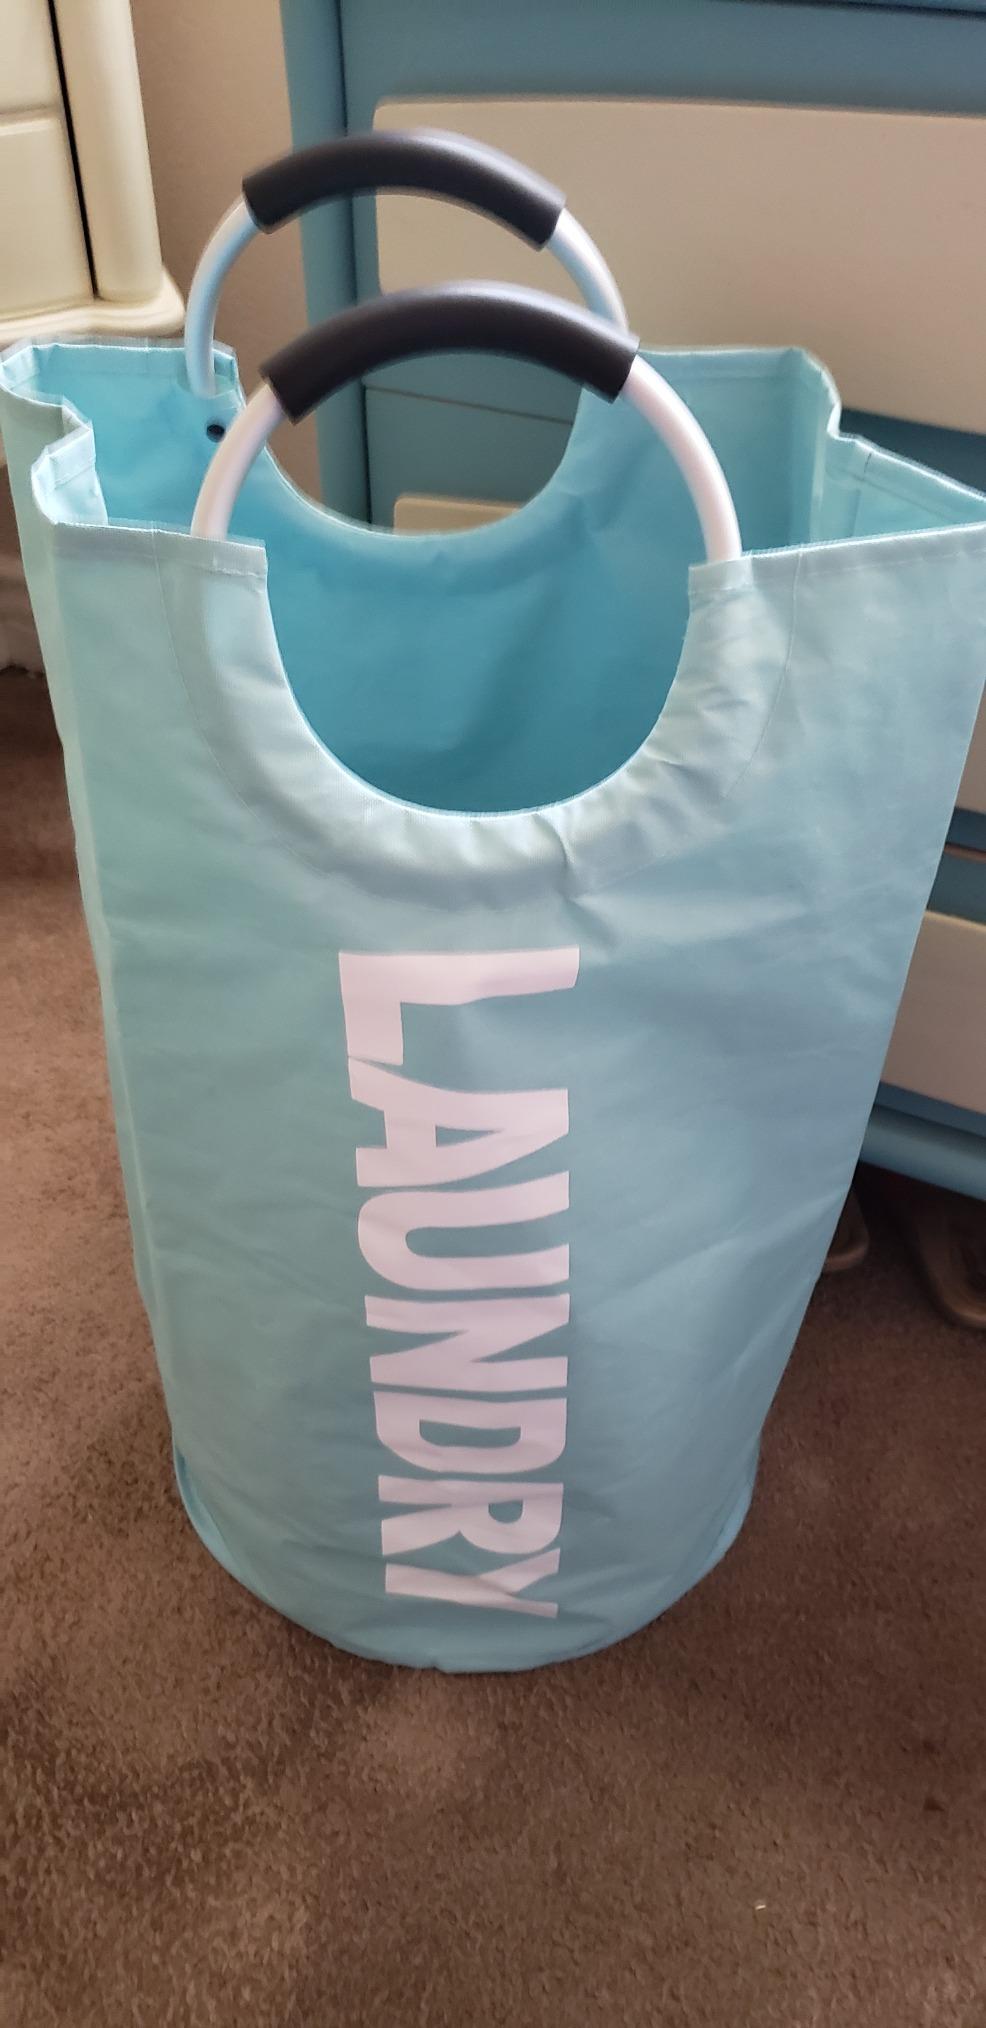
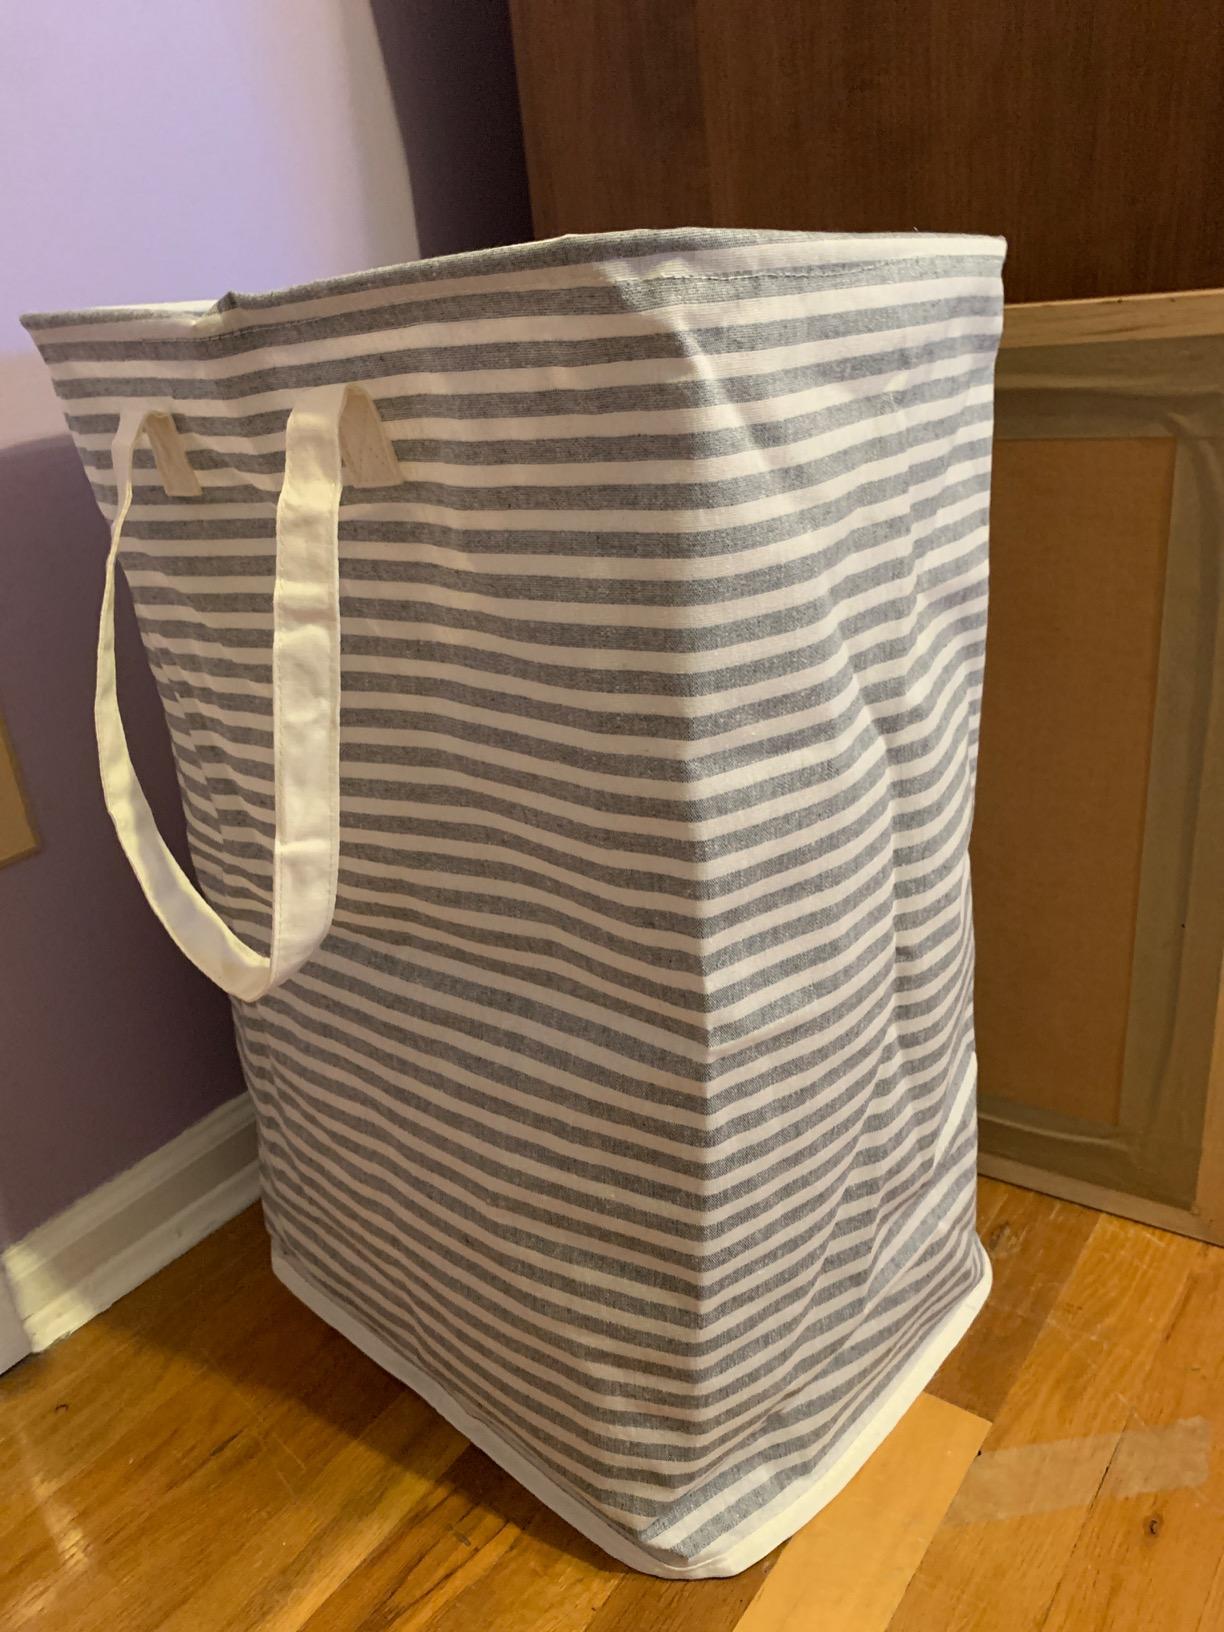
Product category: items_hamper
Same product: no